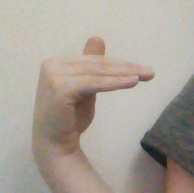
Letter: khaa